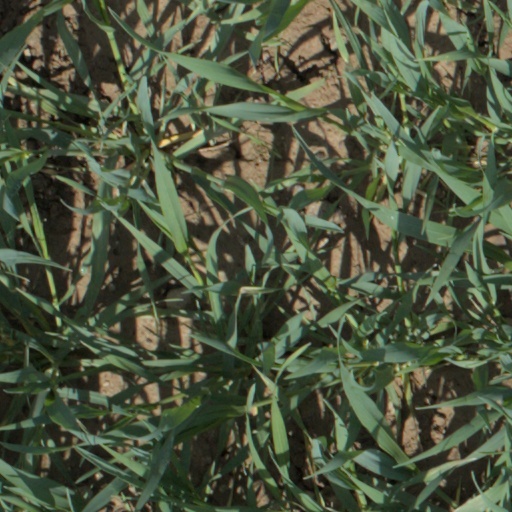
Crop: wheat